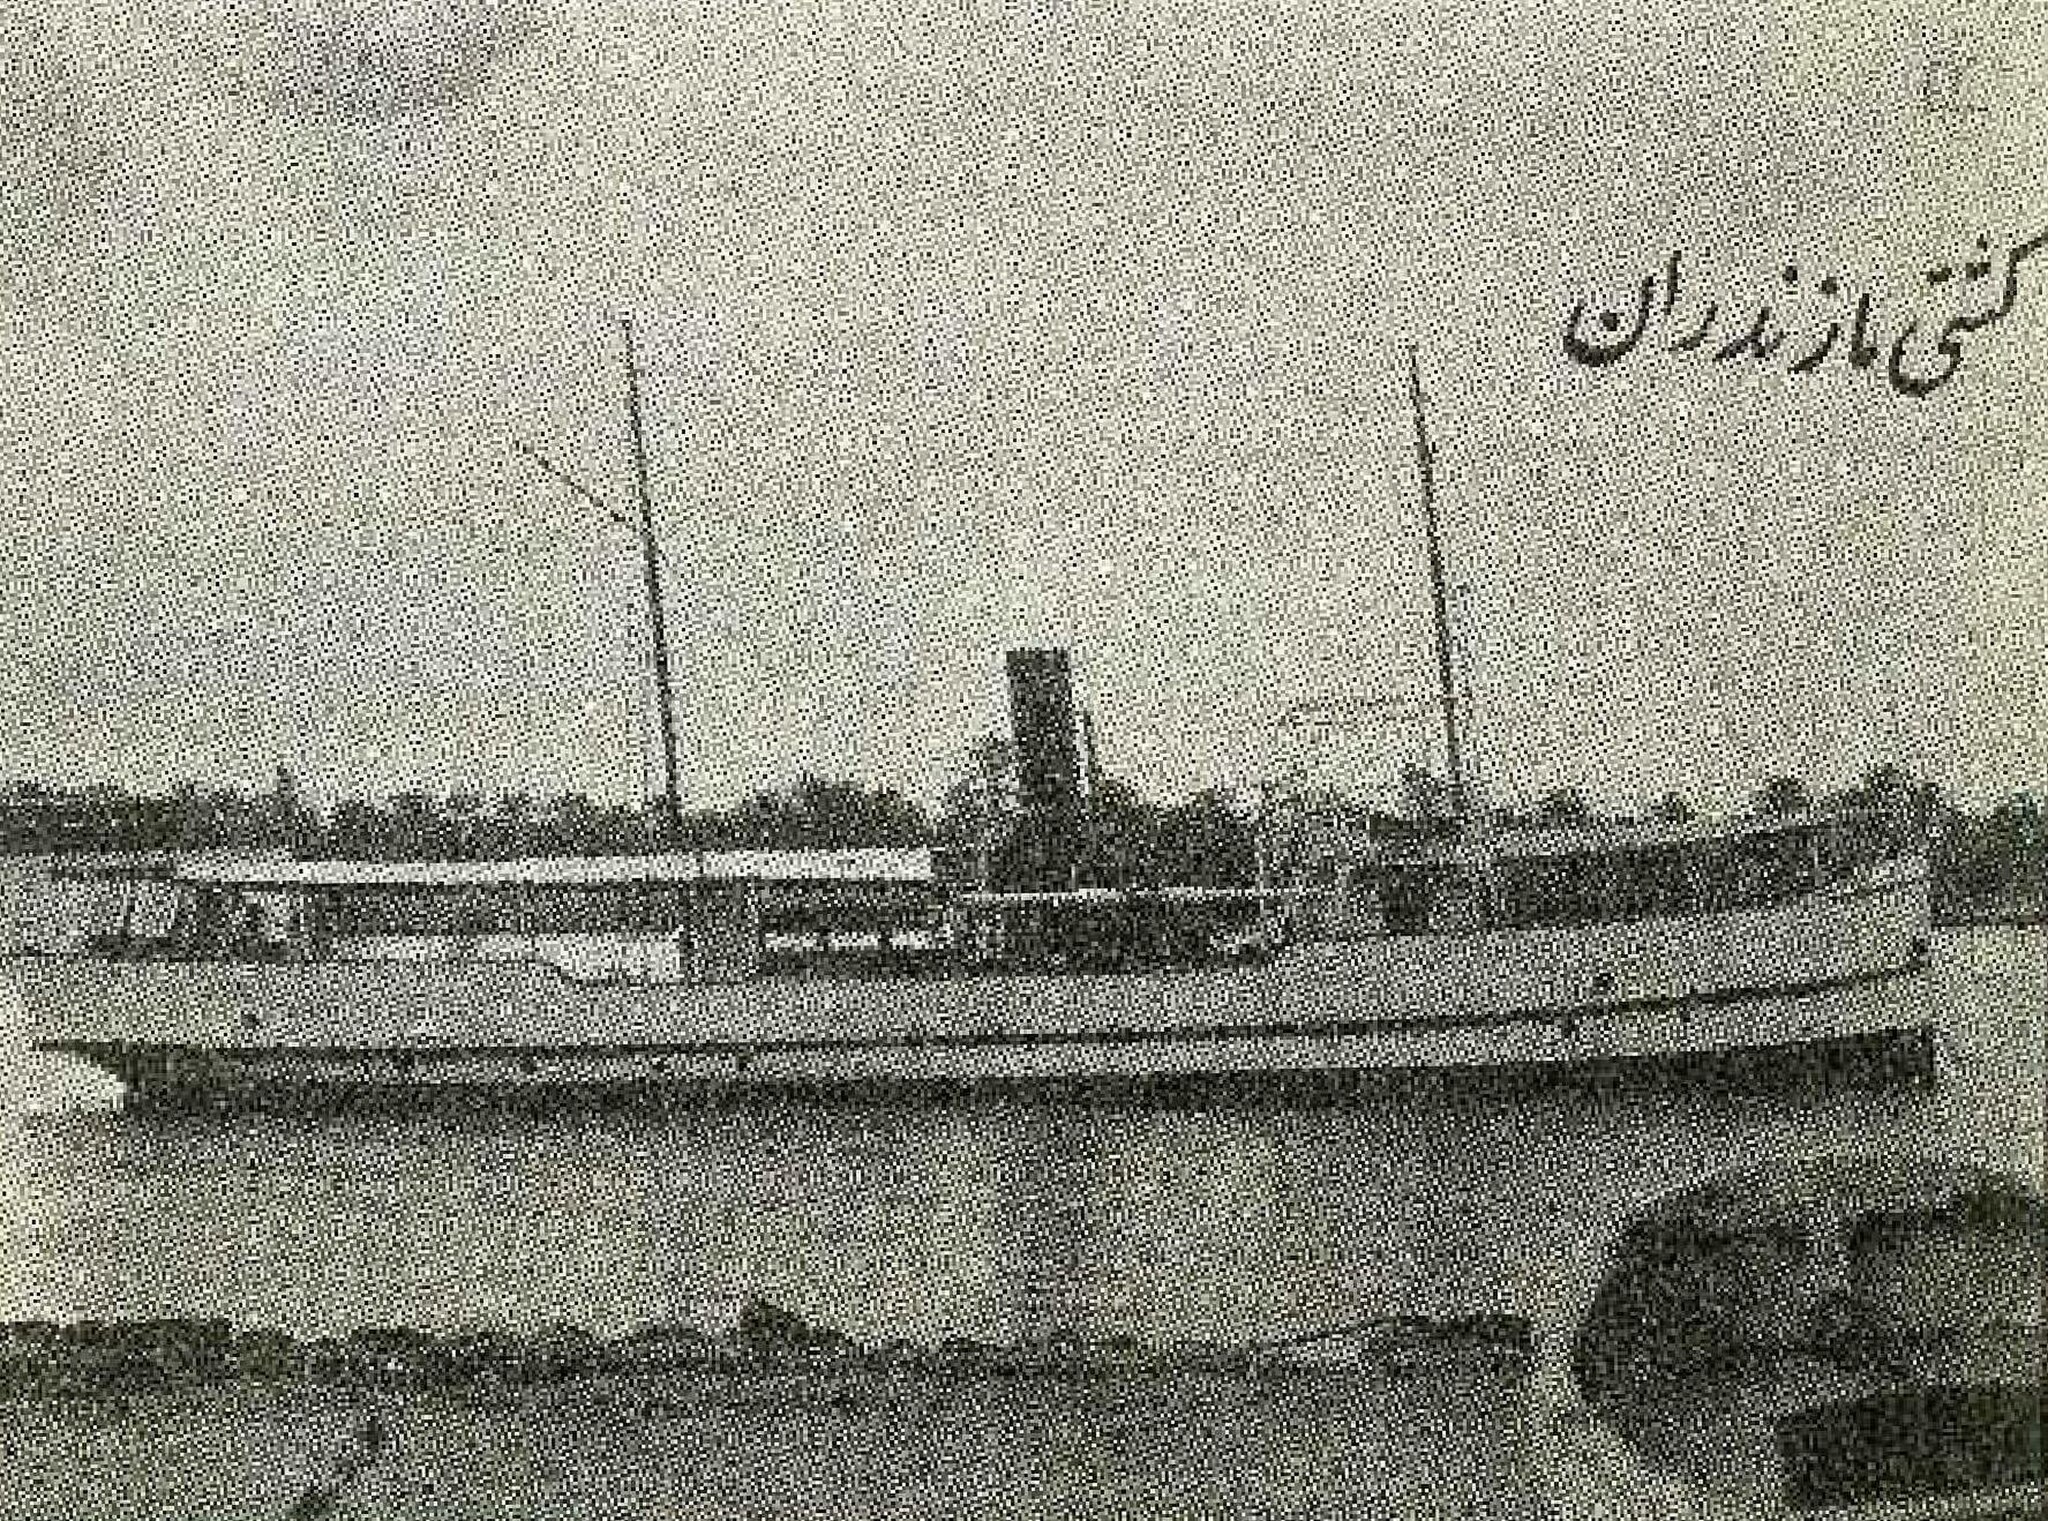
Title: Mazandaran gunboat
Description: 2500 Years on the Sea
Date: 1971
Categories: PD Iran, PD-scan (PD-Iran), Extracted images, Images from 2500 Years on the Sea, Mazandaran (ship, 1935)